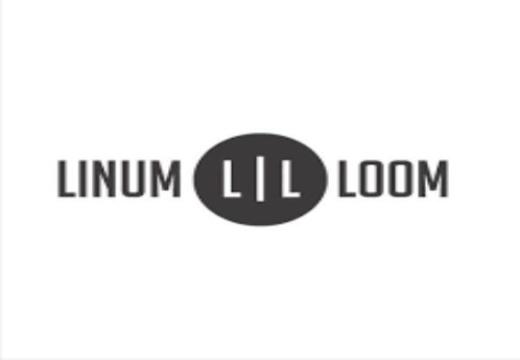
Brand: linum
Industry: Others